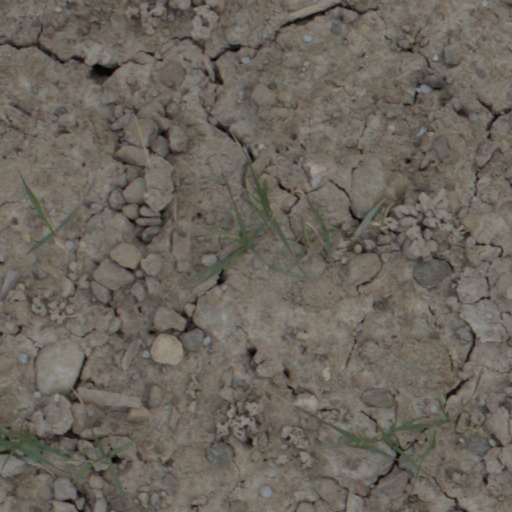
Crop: wheat